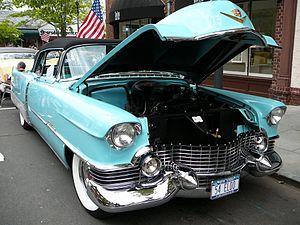
Cadillac Eldorado de 1954. Lietuvių: 1954 m. Cadillac Eldorado. Polski: Cadillac Eldorado z 1954 roku.
La Cadillac Eldorado est un véhicule automobile du constructeur américain Cadillac.